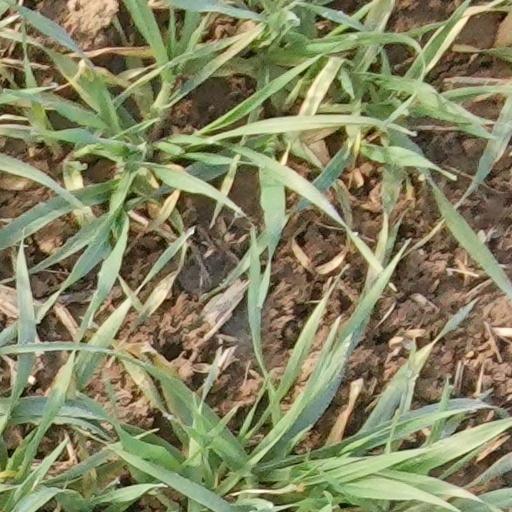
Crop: wheat